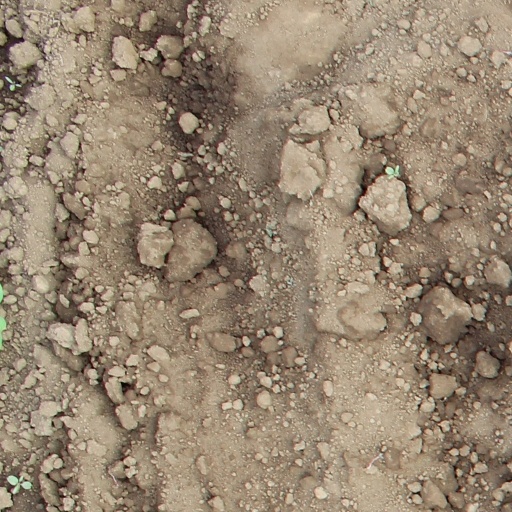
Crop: soybean